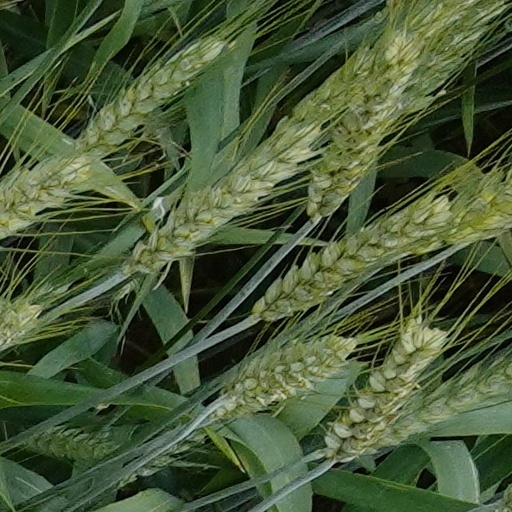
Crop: wheat